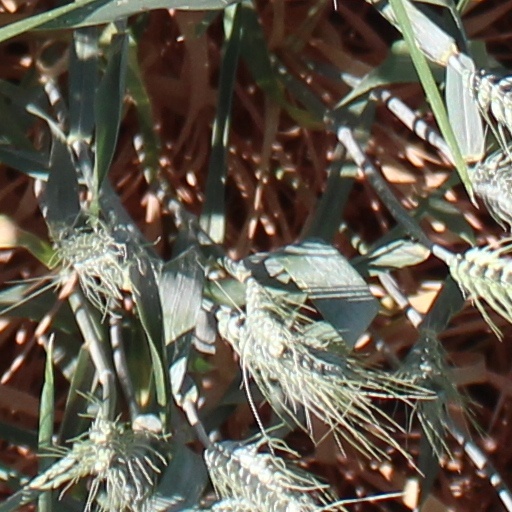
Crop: wheat